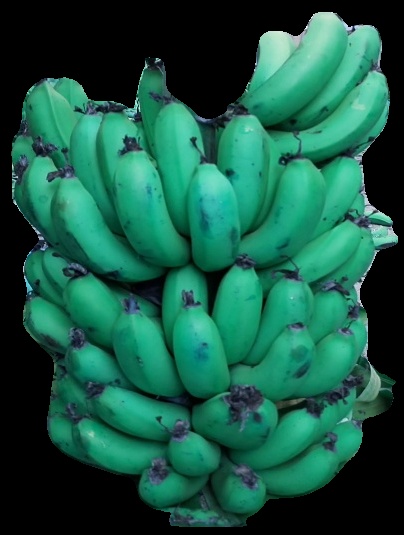
Variety: pachbale
Grade: grade2